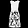
Label: Dress